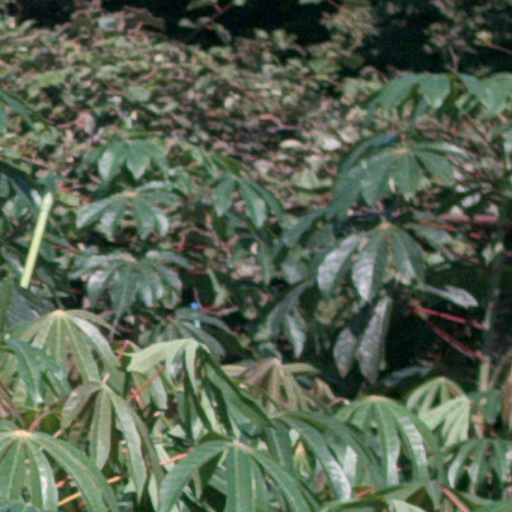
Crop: cassava